Dillons the Bookstore

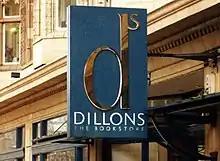
The main entrance to Dillons' flagship Gower Street branch in London in 1996

Dillons was a British bookseller founded in 1936, named after its founder and owner Una Dillon. Originally based in Bloomsbury in London, the company expanded under subsequent owners Pentos in the 1980s into a bookselling chain across the United Kingdom. In 1995 Pentos went into receivership and sold Dillons to Thorn EMI, which immediately closed 40 of the 140 Dillons bookstore locations. Of the remaining 100 stores, most kept the name Dillons, while the remainder were Hatchards and Hodges Figgis. Within Thorn EMI, Dillons was placed in the HMV Group, which had been a division of Thorn EMI since 1986. EMI demerged from Thorn in August 1996, and Dillons-HMV remained an EMI holding. Dillons was subsumed under rival chain Waterstones' branding in 1999, at which point the brand ceased to exist.